Spire

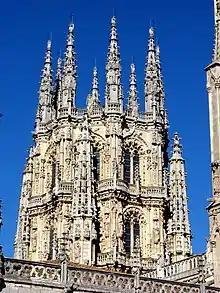

A flèche is a name given to spires in Gothic architecture: in French the word is applied to any spire, but in English it has the technical meaning of a "spirelet" or "spike" on the rooftop of a building. In particular, the spirelets often built atop the crossings of major churches in mediaeval French Gothic architecture are called flèches.